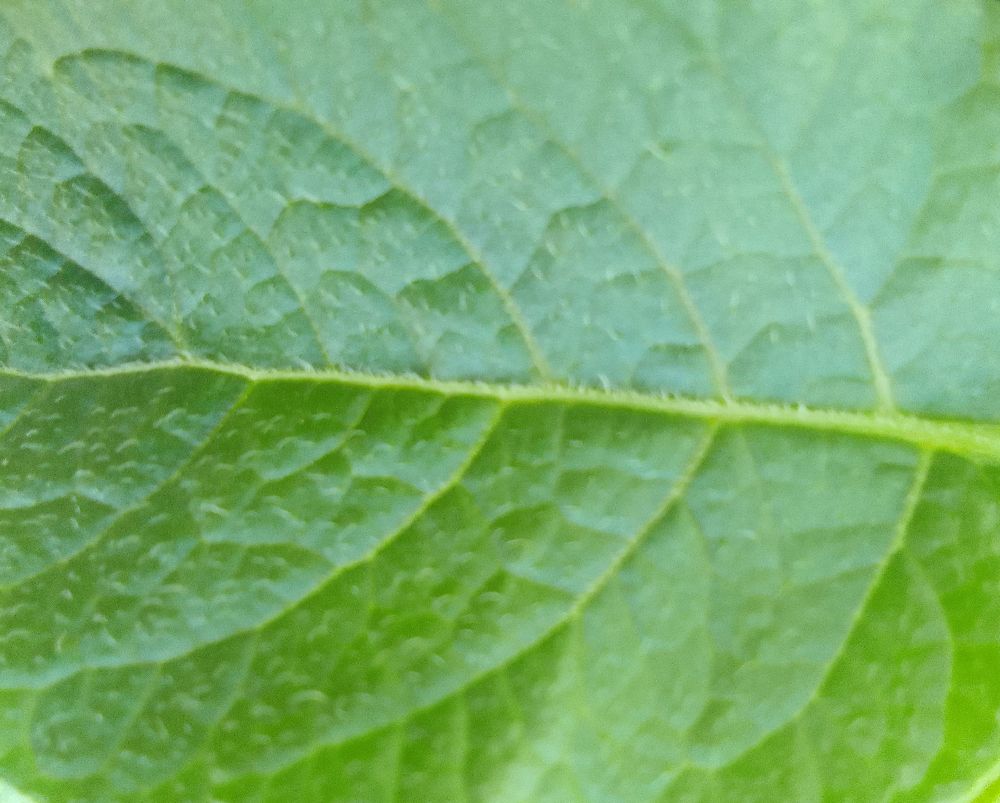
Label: Healthy